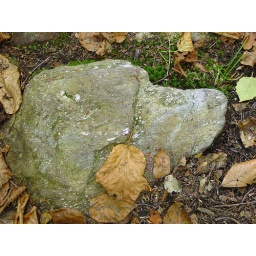
Picture of a rock that resembled a retriever found whilst walking in the Androscogin mountains